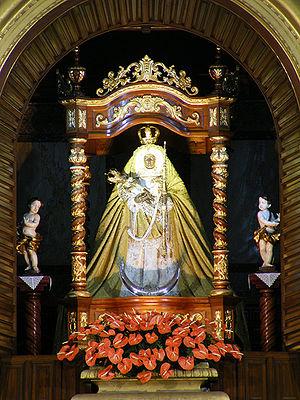
La Chandeleur est une fête religieuse chrétienne correspondant à la présentation du Christ au Temple et sa reconnaissance par Syméon comme « Lumière d'Israël ». C'est une des Douze Grandes Fêtes.